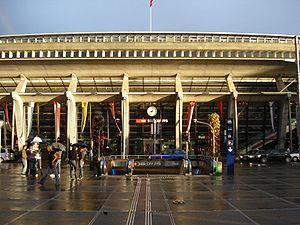
La gare de Lucerne est la principale gare ferroviaire de la commune suisse de Lucerne dans le canton homonyme.